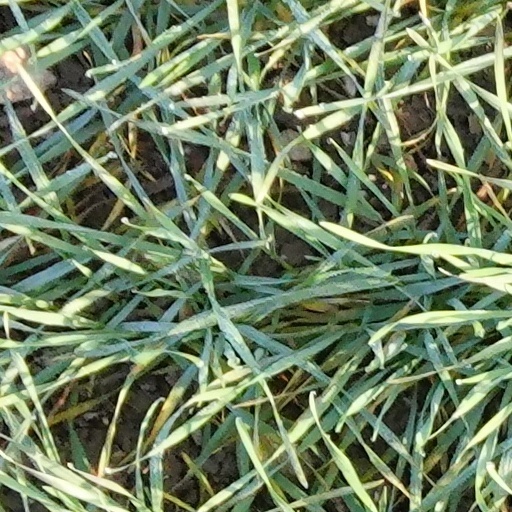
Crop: wheat